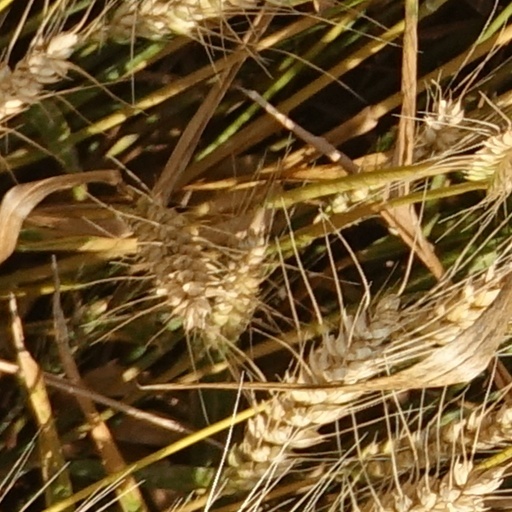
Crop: wheat